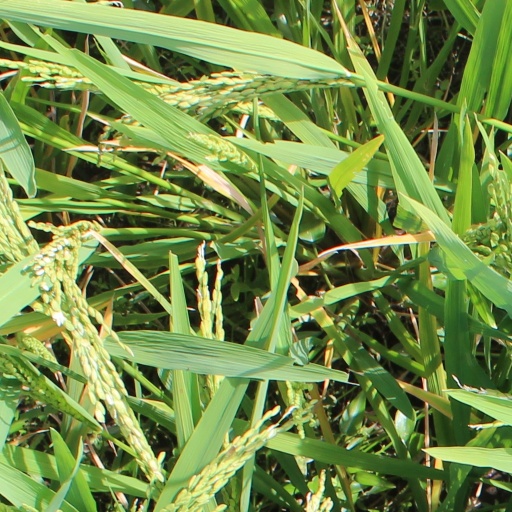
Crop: rice